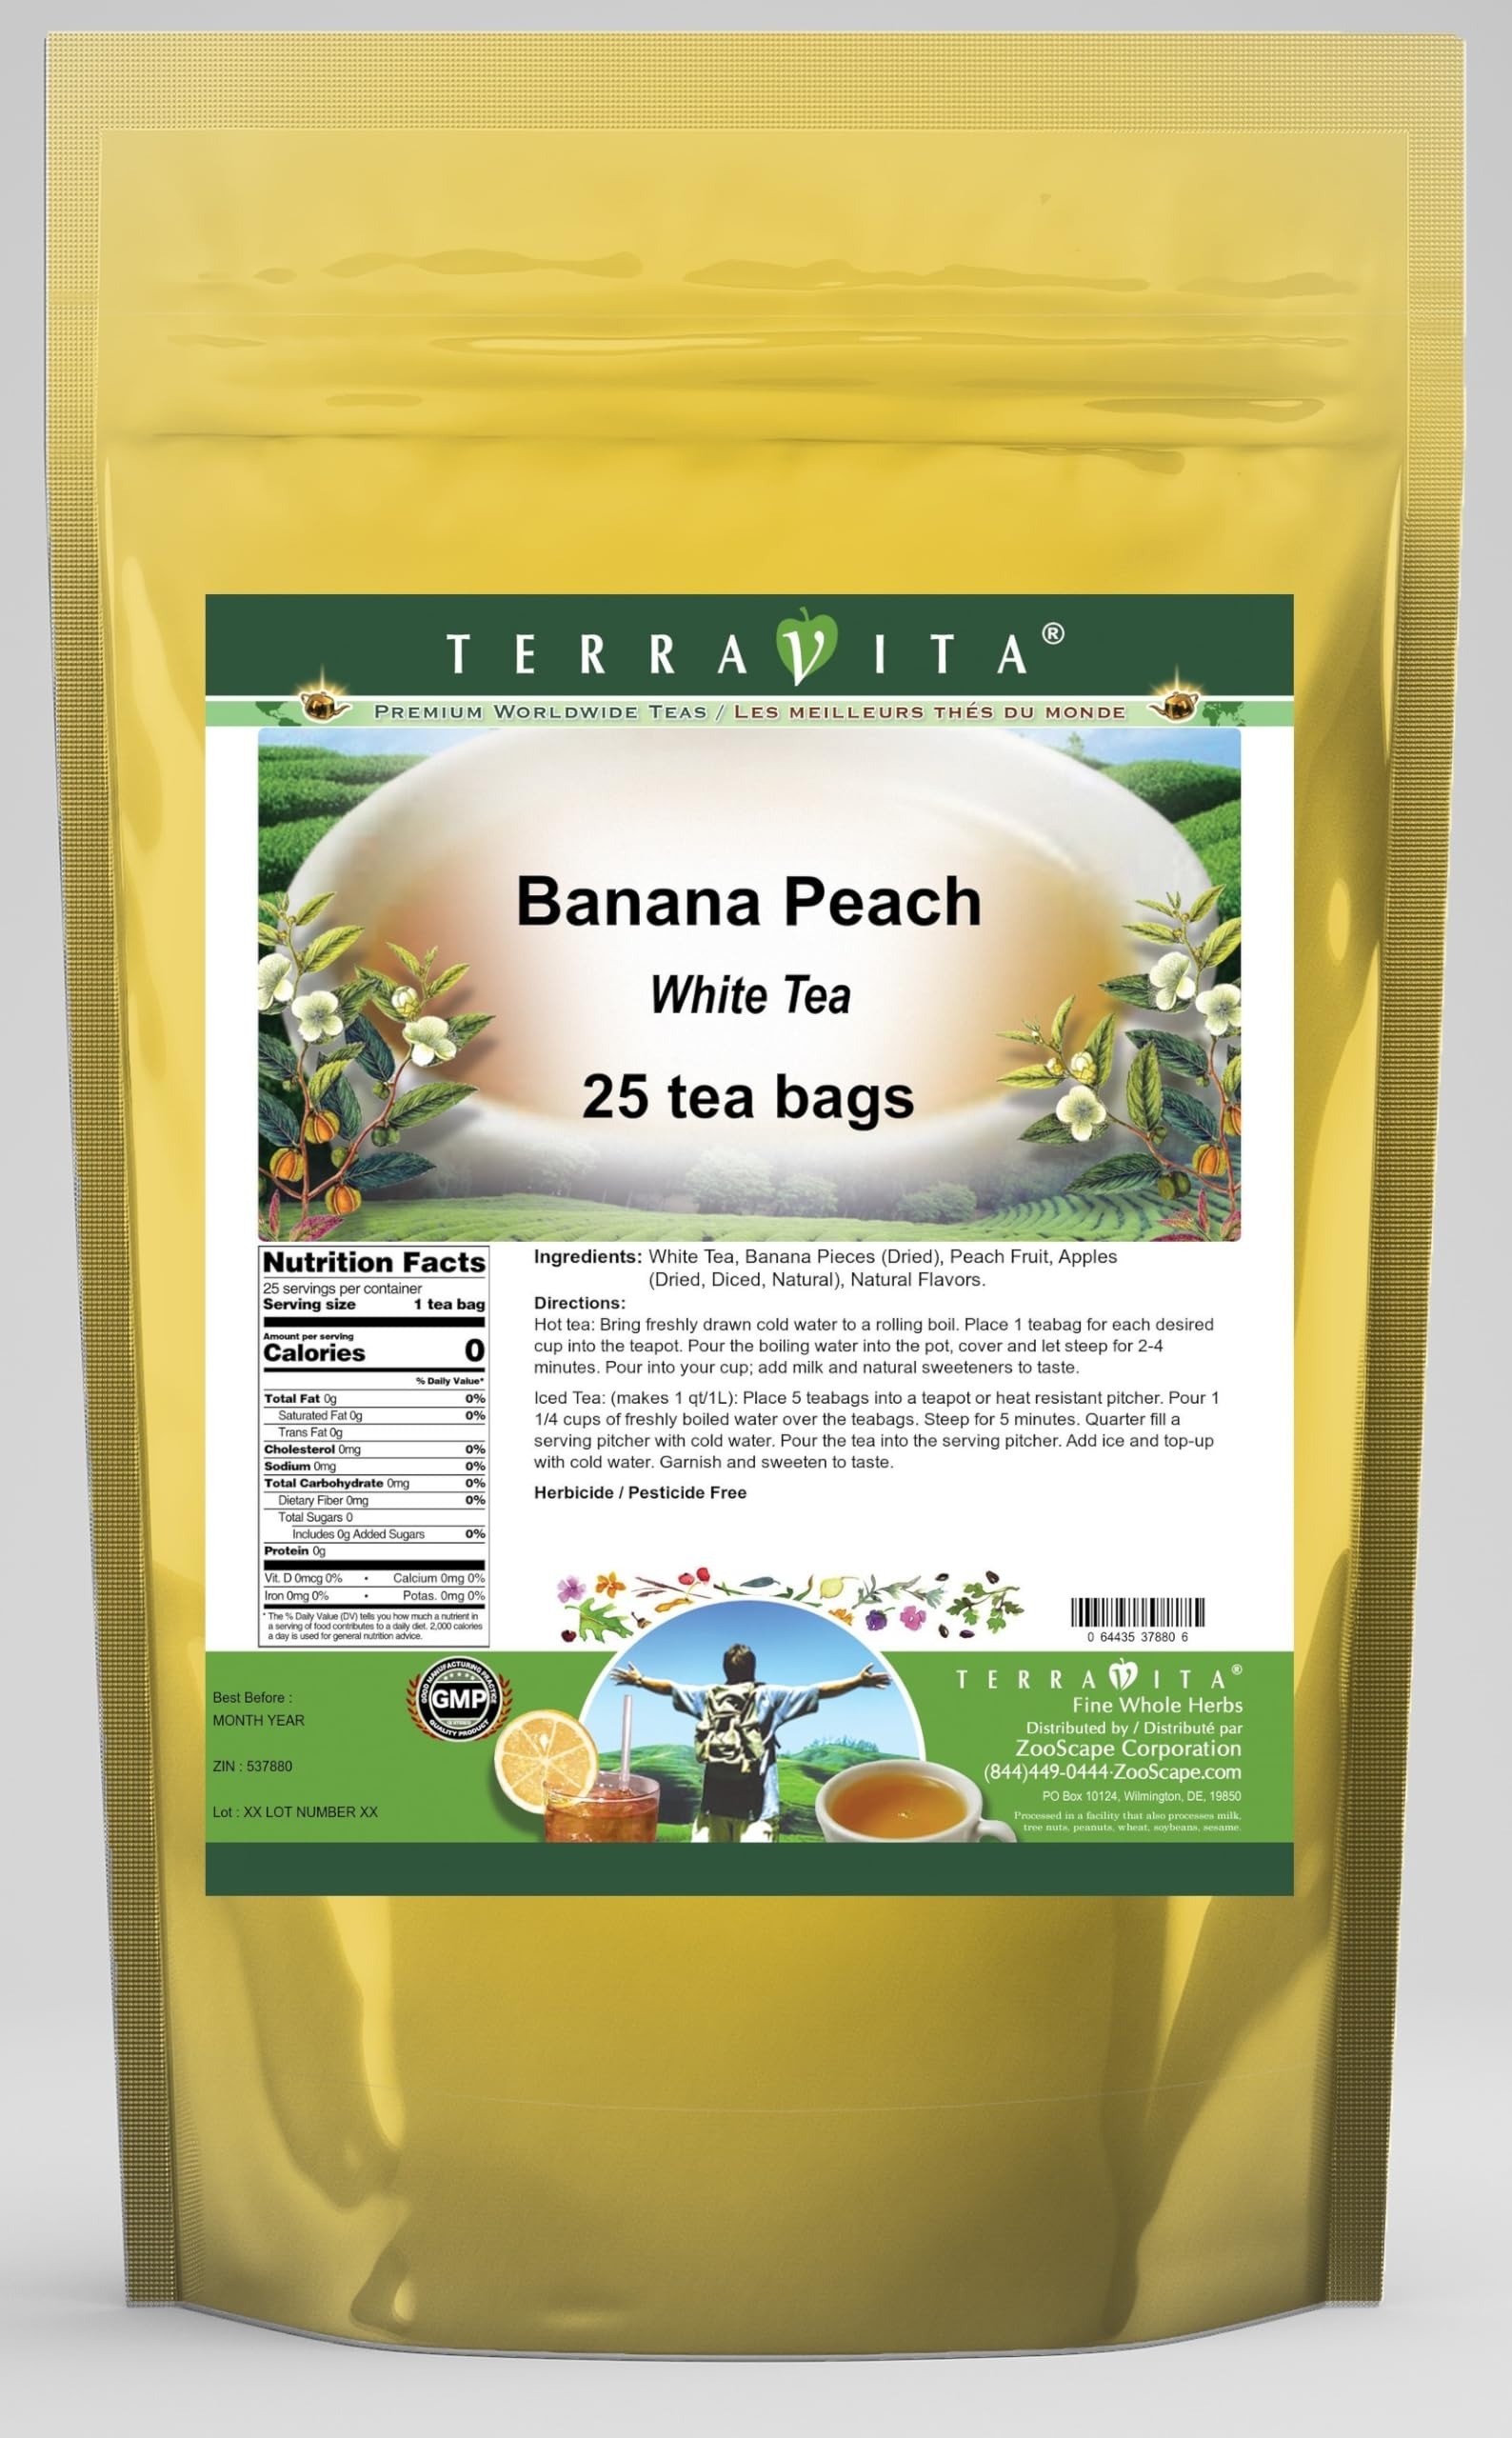
Item Name: Banana Peach White Tea (25 tea bags, ZIN: 537880)
Bullet Point 1: Our Banana Peach White Tea is a mouth-watering flavored White tea with Banana Pieces, Peach Fruit and Dried Apples (Diced, Natural) that you can enjoy all year round! The aroma and Banana Peach flavor is a delight! - Ingredients: White tea, Banana Pieces, Peach Fruit, Dried Apples (Diced, Natural) and Natural Banana Peach Flavor.
Bullet Point 2: No fillers.
Bullet Point 3: Manufacturer: TerraVita
Bullet Point 4: Size: 25 tea bags
Bullet Point 5: White Tea Bags - Packed in a convenient upright pouch!
Product Description: Our Banana Peach White Tea is a mouth-watering flavored White tea with Banana Pieces, Peach Fruit and Dried Apples (Diced, Natural) that you can enjoy all year round! The aroma and Banana Peach flavor is a delight! - Ingredients: White tea, Banana Pieces, Peach Fruit, Dried Apples (Diced, Natural) and Natural Banana Peach Flavor. - Hot tea brewing method: Bring freshly drawn cold water to a rolling boil. Place 1 teabag for each desired cup into the teapot. Pour the boiling water into the pot, cover and let steep for 2-4 minutes. Pour into your cup; add milk and natural sweeteners to taste. - Iced tea brewing method: (to make 1 liter/quart): Place 5 teabags into a teapot or heat resistant pitcher. Pour 1 1/4 cups of freshly boiled water over the teabags. Steep for 5 minutes. Quarter fill a serving pitcher with cold water. Pour the tea into the serving pitcher. Add ice and top-up with cold water. Garnish and sweeten to taste. - TerraVita is an exclusive line of premium-quality, natural source products that use only the finest, purest and most potent ingredients found around the world. TerraVita is hallmarked by the highest possible standards of purity, potency, stability and freshness. All of our products are prepared with the highest elements of quality control, from raw materials through the entire manufacturing process, up to and including the moment that the bottles or bags are sealed for freshness and shipped out to you. Our highest possible standards are certified by independent laboratories and backed by our personal guarantee. - TerraVita exists to meet and ensure your family's health and wellness without the harmful effects of chemicals and health products. We strive to make all of our products affordable and reliable and are constantly searching the market to ma
Value: 25.0
Unit: Count

Price: 26.09